Greater roadrunner

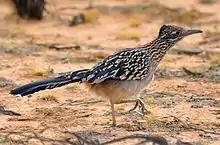
Greater roadrunner walking in the Mojave Desert, California

Although capable of limited flight, it spends most of its time on the ground, and can run at speeds up to . Cases where roadrunners have run as fast as have been reported. This is the fastest running speed clocked for a flying bird, but not nearly as fast as the of the completely flightless and much larger ostrich.